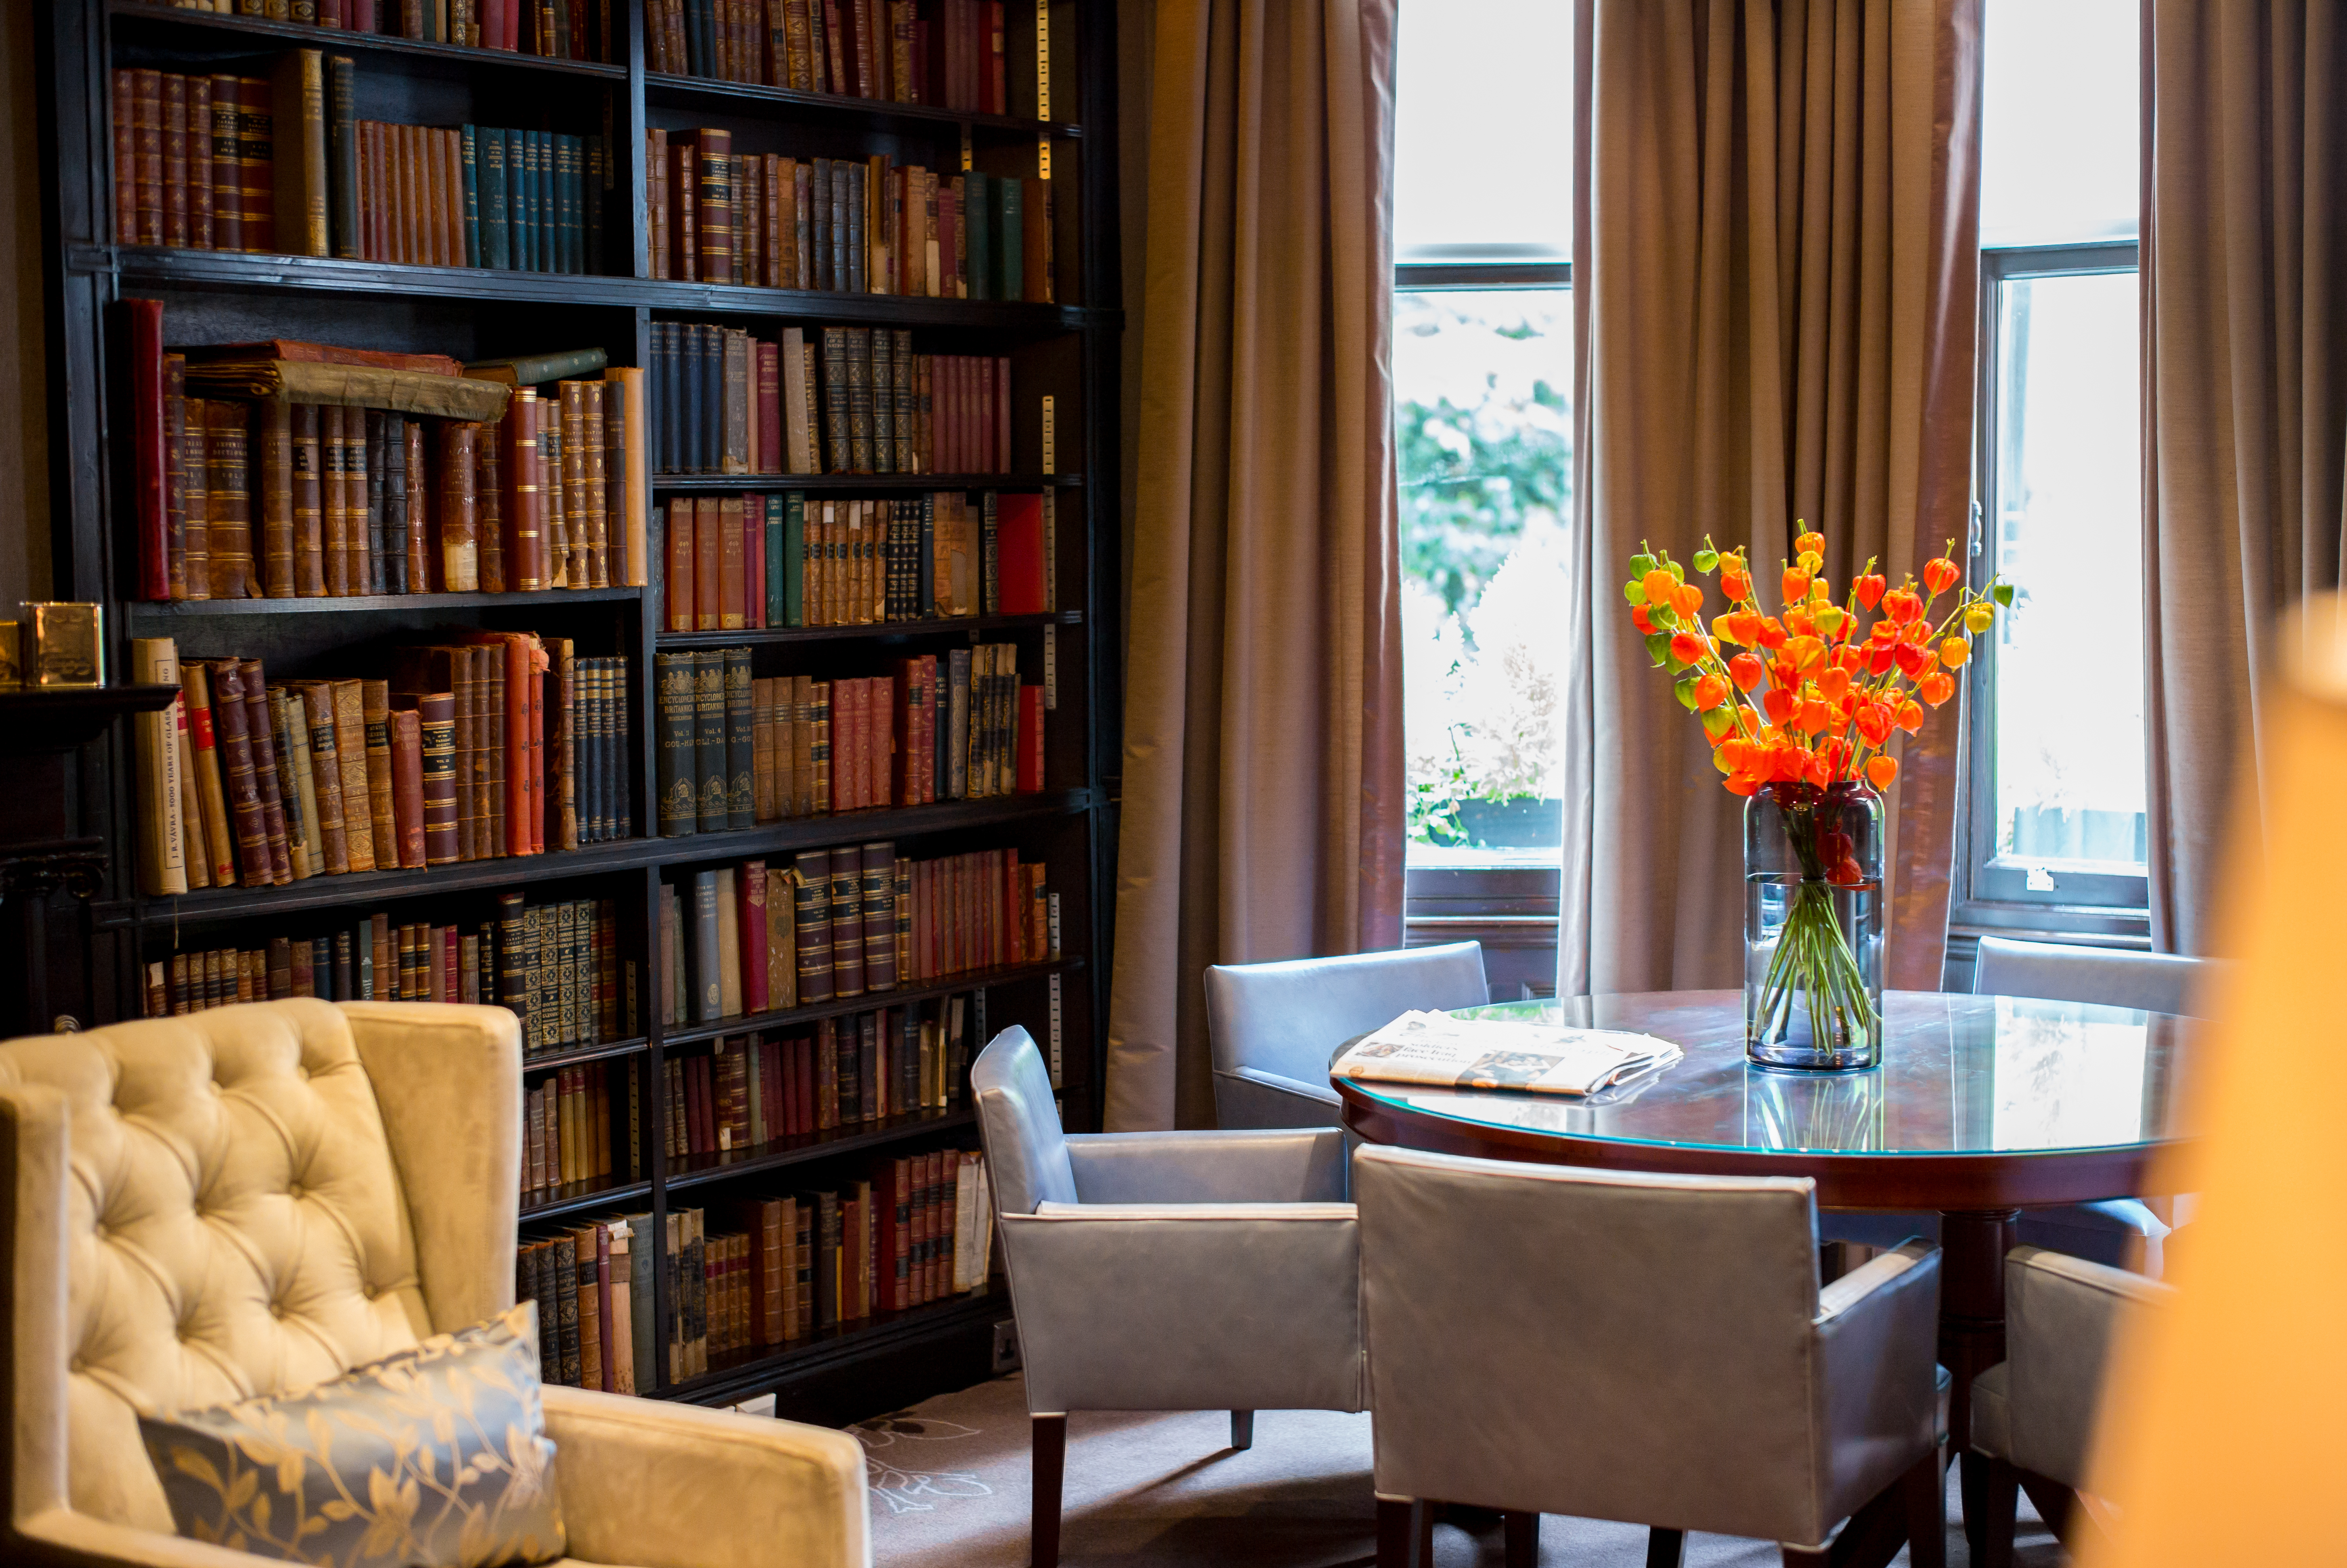
table, light, interior, building, home, europe, small, living room, furniture, room, interior design, uk, england, london, chairs, m, luxury, library, design, stilllife, books, hotel, shelves, mirror, hallway, 50, 11, gardens, united, kingdom, chandelier, estate, hotels, leica, 240, summilux, available, chelsea, cadogan, slh, window covering